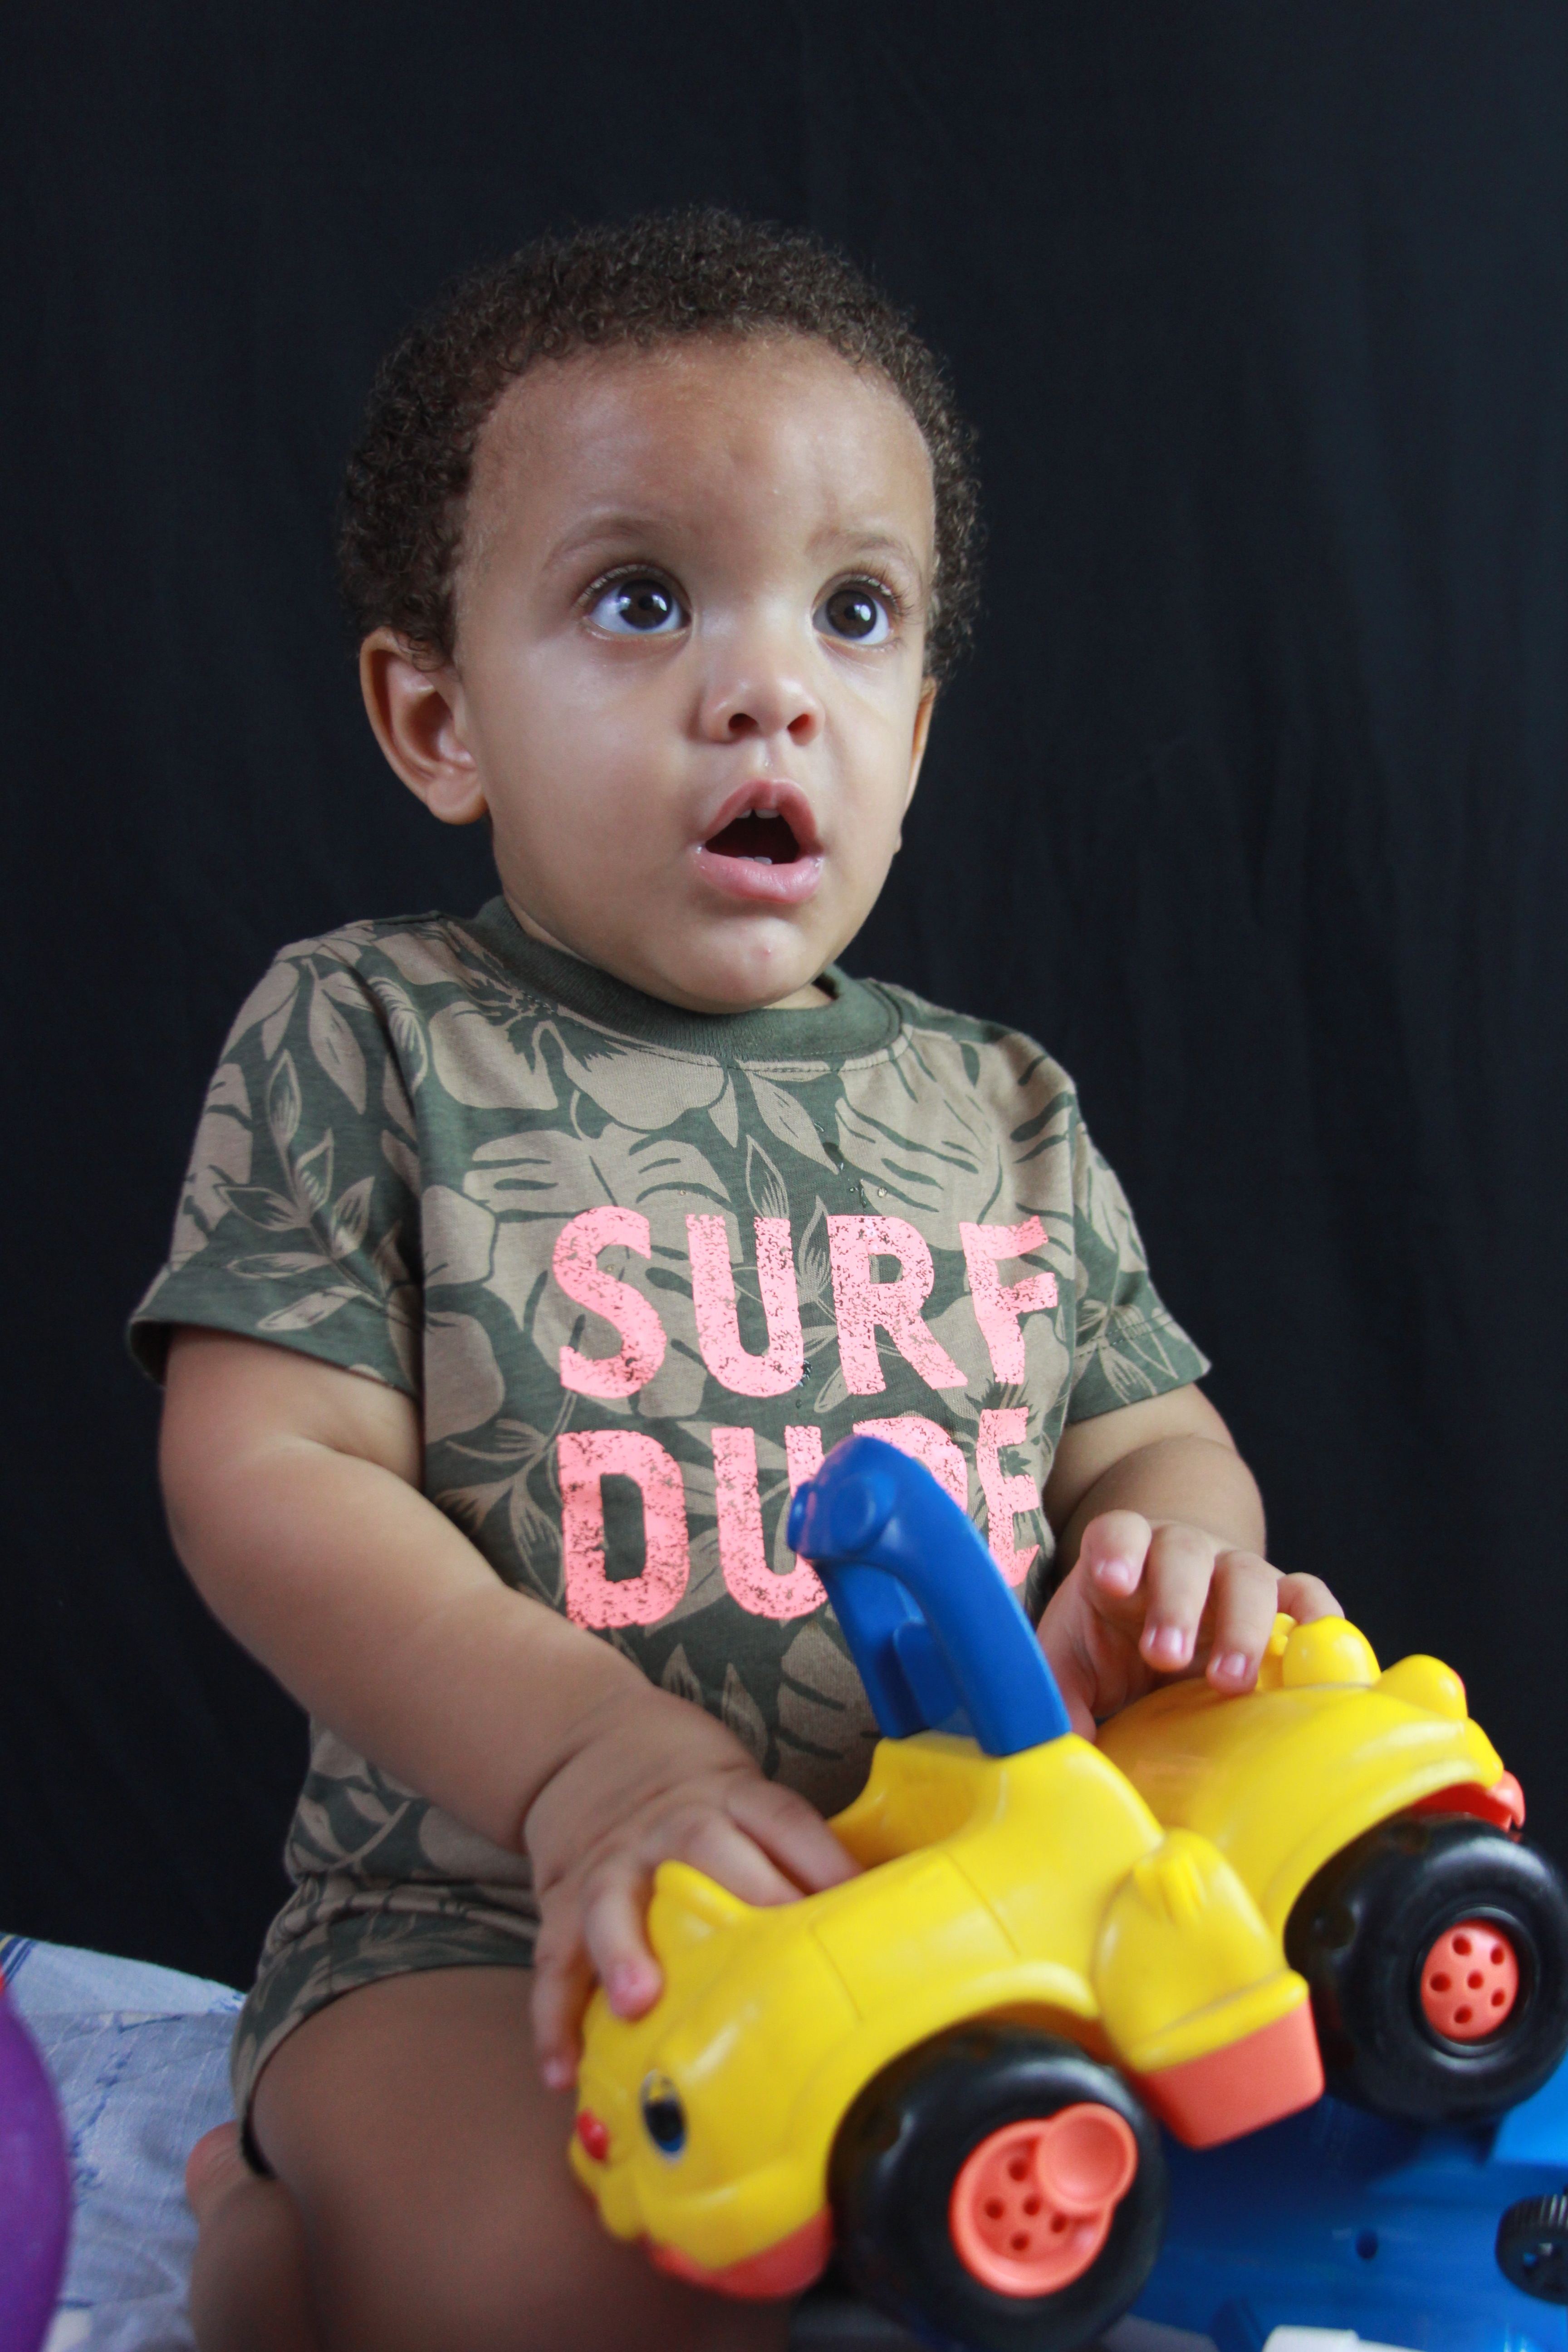
people, girl, game, play, running, bicycle, fly, portrait, amusement park, holiday, couple, child, playing, toy, baby, smiling, family, eyes, streets, fun, mother, happy, infant, toddler, look, joy, faces, smiles, brothers, happy children, reflective look, bebe, colonial, panama, pool sports